Ashburton, New Zealand

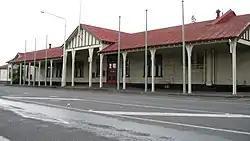
Ashburton's station building before it was demolished in 2013

Ashburton Hospital is a 74-bed hospital based at 28 Elizabeth Street, Ashburton. The hospital provides medical, surgical, radiology and maternity care. It admits about 5,000 inpatients each year as well as seeing 2,600 day patients and 15,000 outpatients. It is run by Canterbury District Health Board and the rural health service employed approximately 550 staff in 2021.